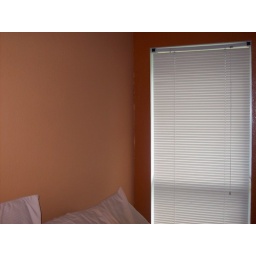
The walls in our bedroom